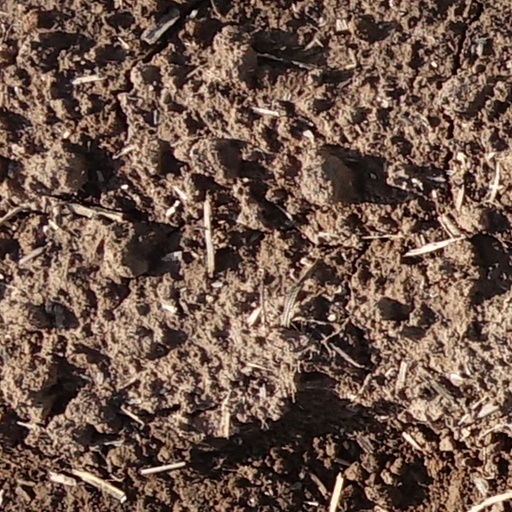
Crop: wheat